Water purification

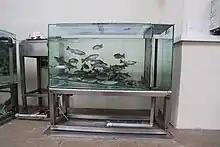
Rainbow trout ("Oncorhynchus mykiss") are often used in water purification plants to detect acute water pollution

In April 2007, the water supply of Spencer, Massachusetts in the United States of America, became contaminated with excess sodium hydroxide (lye) when its treatment equipment malfunctioned.